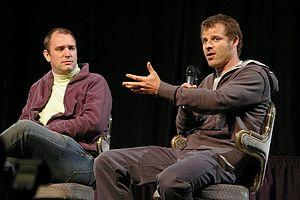
Jamais sans mon anus est le premier épisode de la deuxième saison appartenant à la série télévisée d'animation américaine South Park, ainsi que le quatorzième épisode de l'émission. Il a initialement été diffusé sur la chaîne télévisée Comedy Central aux États-Unis le 1ᵉʳ avril 1998. L'épisode met en avant deux personnages secondaires, Terrance et Philippe, un duo de Canadiens, tentant de sauver leur pays contre Saddam Hussein. Cependant, ce plan a été partiellement organisé à leur insu par leur rival, Scott, un critique pour un magazine agacé par leur humour déplacé uniquement composée de pets. Le script de cet épisode a été rédigé par les cocréateurs de la série, Trey Parker et Matt Stone, en compagnie de la scénariste Trisha Nixon. Cet épisode est d'ailleurs le préféré de Parker et Stone.
La première saison de South Park a été diffusée pour la première fois aux États-Unis par Comedy Central entre le 13 août 1997 et le 25 février 1998. Les créateurs de la série, Trey Parker et Matt Stone, ont rédigé la majeure partie des épisodes de la saison, en compagnie de Dan Sterling, Philip Stark et David Goodman qui, eux, ont été crédités dans certains épisodes. L'histoire de la série se focalise principalement sur un groupe de quatre enfants — Stan Marsh, Kyle Broflovski, Eric Cartman et Kenny McCormick — vivant au quotidien des aventures surréalistes dans la ville fictive de South Park, dans les montagnes Rocheuses du Colorado.
Volcano est le troisième épisode de la première saison de la série télévisée d'animation américaine South Park. Il est diffusé pour la première fois le 27 août 1997 aux États-Unis, sur la chaîne de télévision Comedy Central. Dans l'épisode, Stan, Kyle, Cartman et Kenny partent chasser avec Jimbo, l'oncle de Stan, et Ned, son meilleur ami. Au cours de cette aventure, Stan se sent frustré par sa difficulté à tirer sur un animal, tandis que Cartman essaie d'effrayer les autres avec l'histoire d'une créature extraordinaire nommée Kukrapok. Pendant ce temps, le groupe ignore que le volcan voisin est sur le point d'entrer en éruption.
Muscle Plus 4000 est le deuxième épisode de la première saison de la série animée South Park. Il est diffusé pour la première fois sur Comedy Central aux États-Unis le 20 août 1997. Dans l'épisode, les habitants de South Park préparent avec enthousiasme la visite de Kathie Lee Gifford, mais M. Garrison met au point un plan afin de l'assassiner et se venger de son succès. Entre-temps, Eric Cartman devient dangereusement obèse après l'achat de Muscle Plus 4000, un produit utilisé dans le culturisme pour prendre de la masse.
Cartman a une sonde anale est le premier épisode et le pilote de la série animée South Park. Il est diffusé pour la première fois sur la chaîne de télévision Comedy Central aux États-Unis le 13 août 1997.
South Park est une série d'animation pour adultes américaine, créée et écrite par Trey Parker et Matt Stone, diffusée depuis le 13 août 1997 sur Comedy Central.